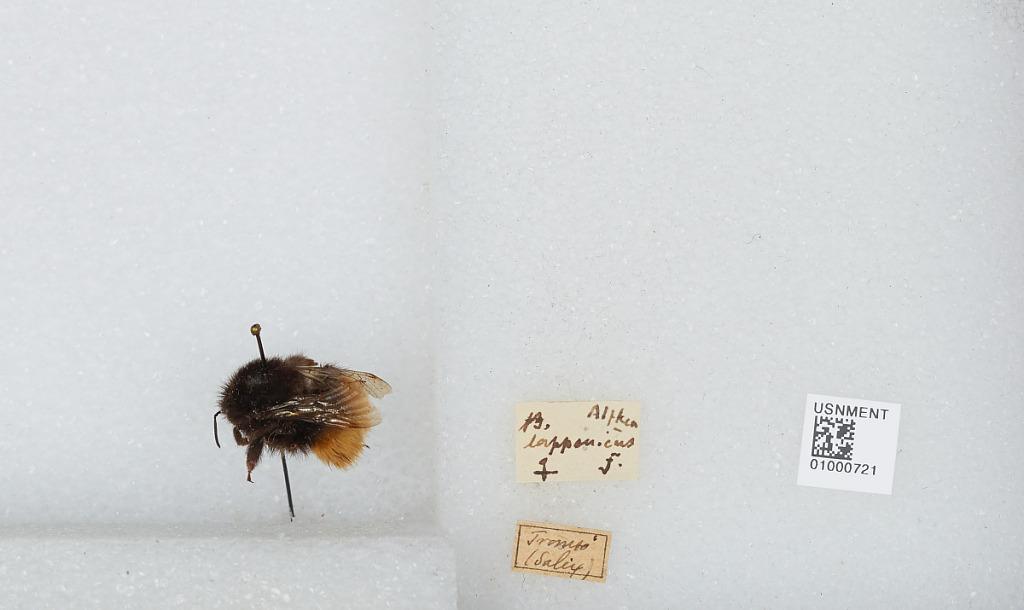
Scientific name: Bombus (Pyrobombus) lapponicus lapponicus (Fabricius)
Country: Norway
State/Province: Troms og Finnmark
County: Tromsø
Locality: Tromsø
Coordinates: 69.6828, 18.9428